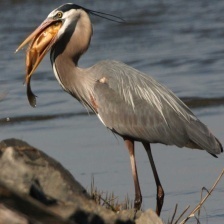
Species: BLUE HERON
Scientific name: ARDEA HERODIAS
ImageNet parent category: little_blue_heron